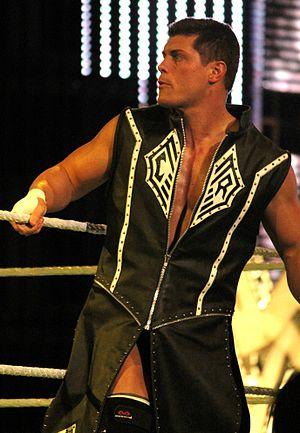
L'édition 2017 de Best in the World est une manifestation de catch en paiement à la séance, produite par la fédération américaine Ring of Honor, initialement diffusée en haute définition et en direct sur le câble et via satellite, ainsi que sur PlayStation Network. Elle est également disponible en ligne, sur le site d'hébergement de vidéos Ustream et via l'application mobile Fite TV. Le pay-per-view s'est déroulé le 23 juin 2017 au Lowell Memorial Auditorium à Lowell, dans le Massachusetts. Ce fut la 8ᵉ édition de Best in the World.